Cholo (subculture)

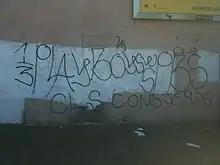
Cholo style graffiti in Los Angeles.

A cholo or chola is a member of a Chicano and subculture or life-style associated with a particular set of dress, behavior and philosophy which originated in Los Angeles. A veterano or veterana is an older member of the same subculture. Other terms referring to male members of the subculture may include vato and vato loco. "Cholo" was first reclaimed by Chicano youth in the 1960s and emerged as a popular identification in the late 1970s. The subculture has historical roots in the Pachuco subculture, but today is largely equated with antisocial or criminal behavior such as gang activity.